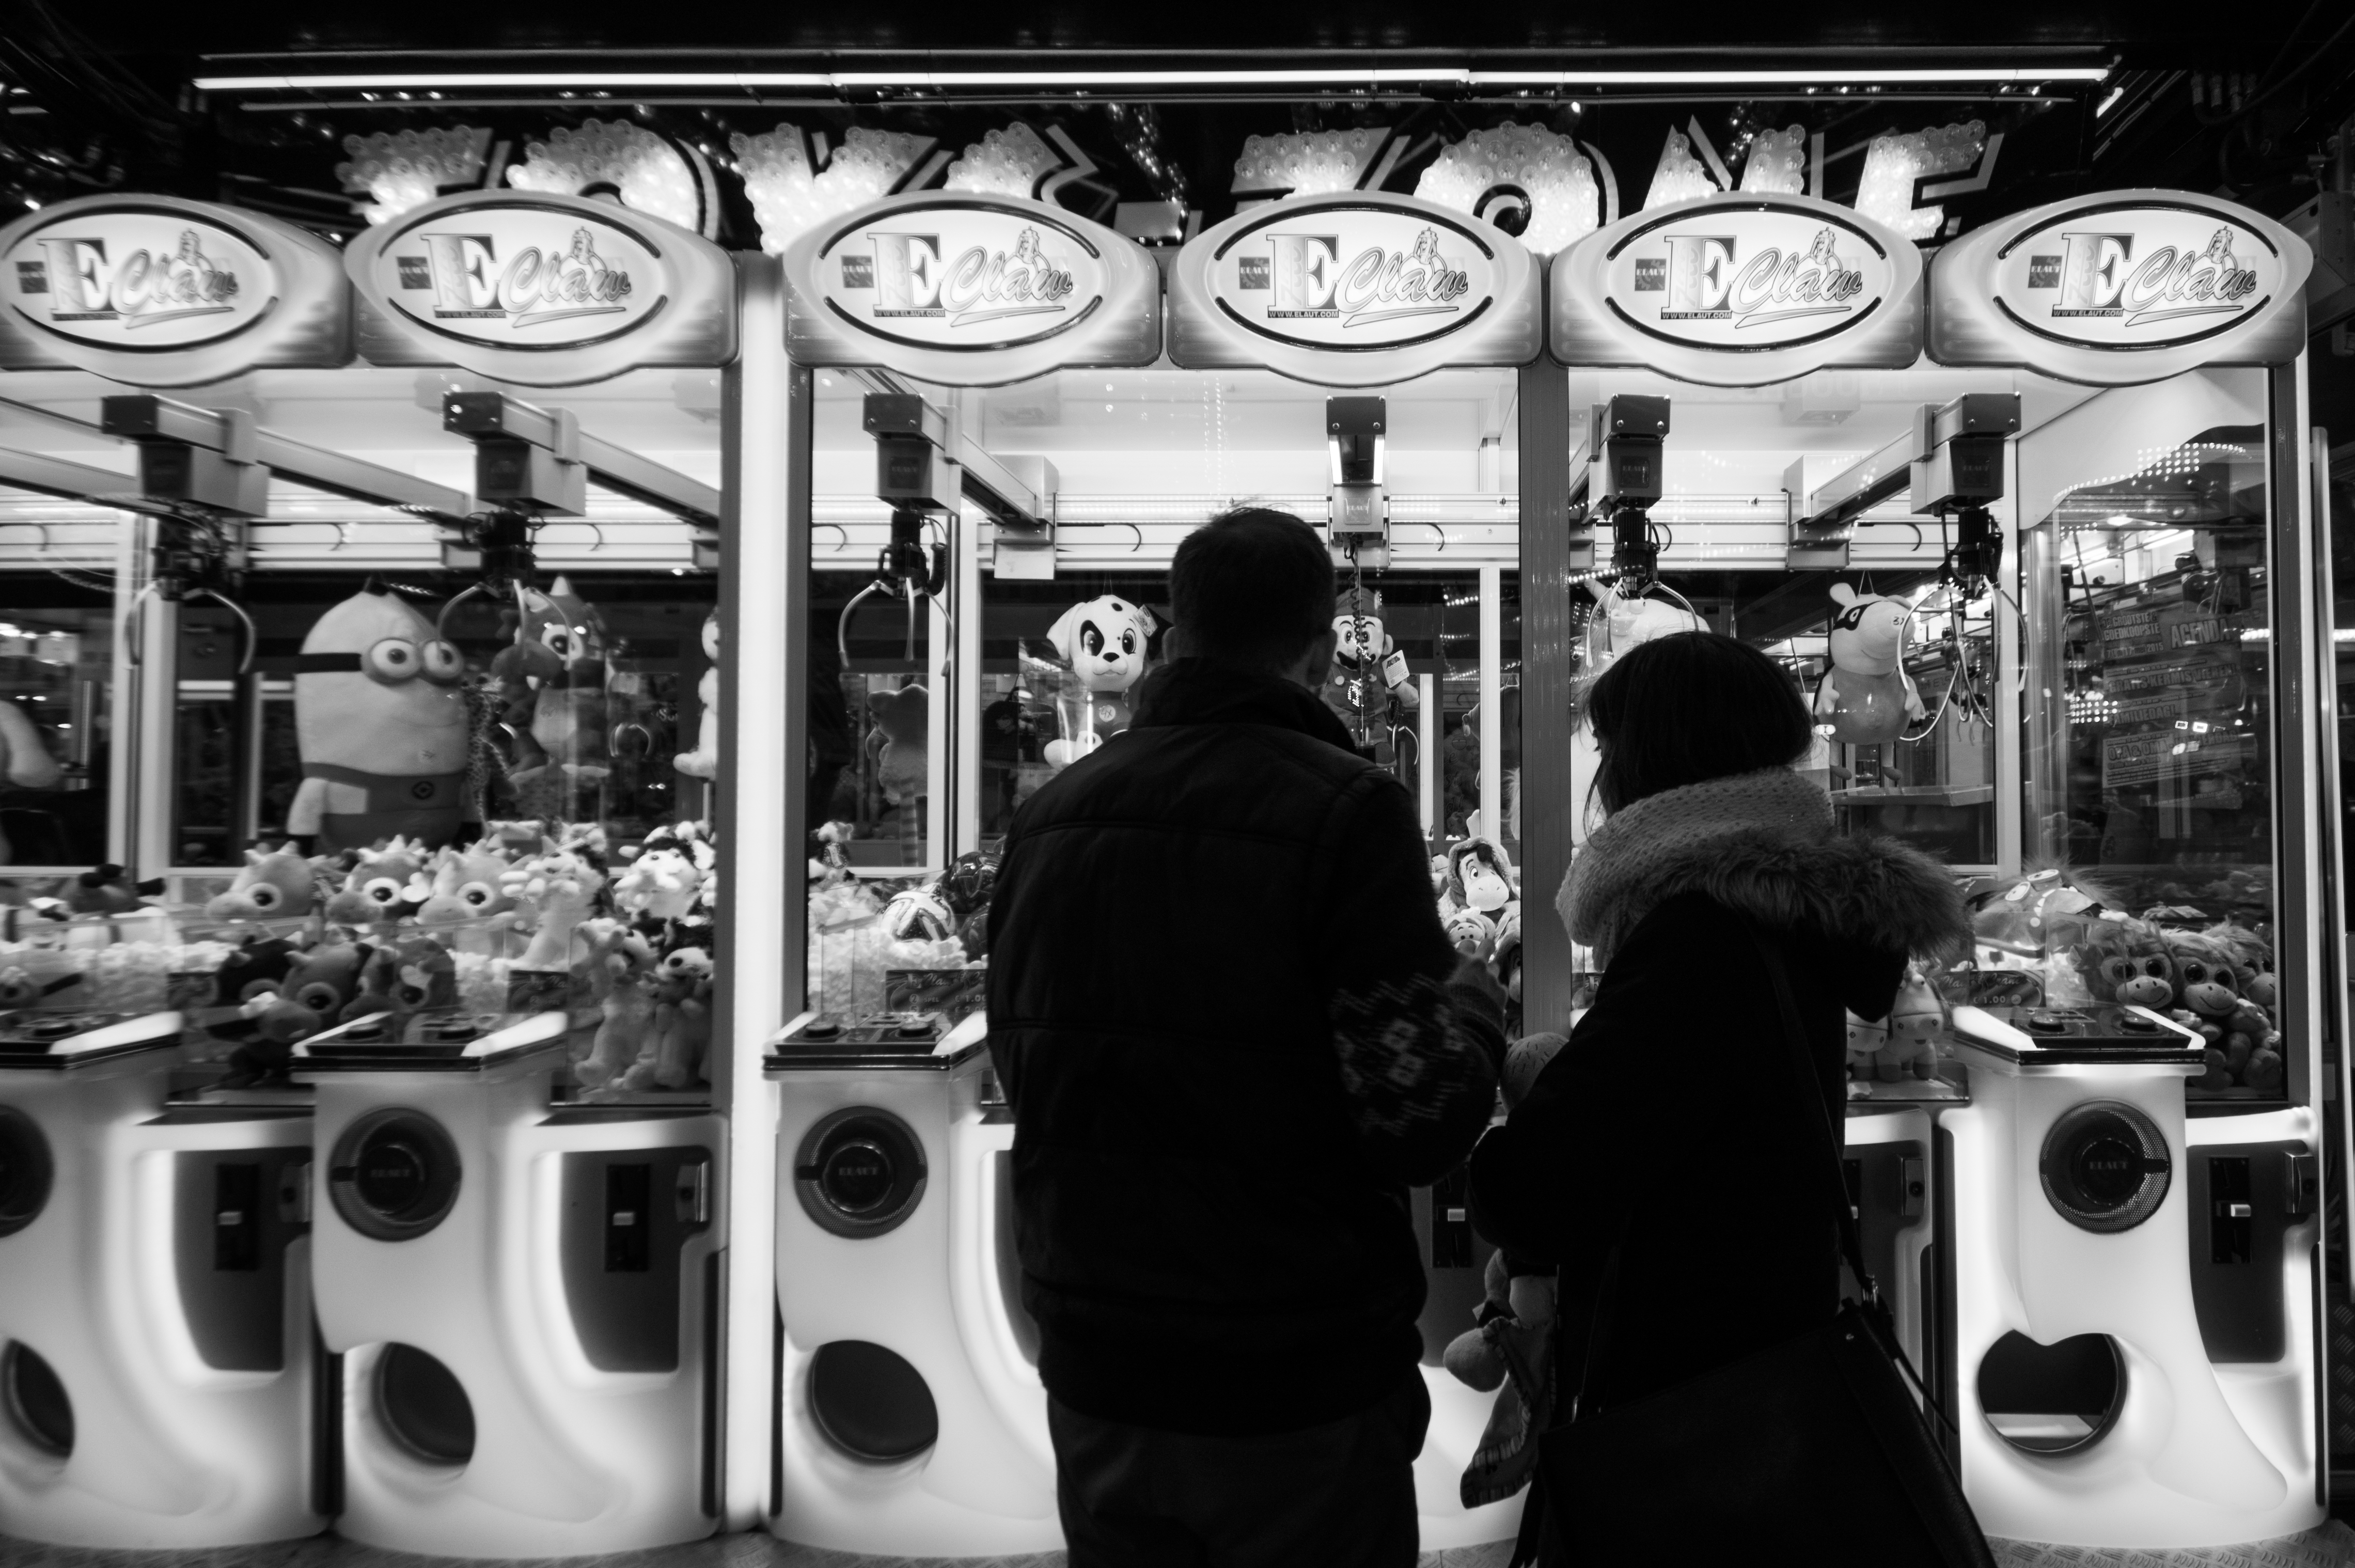
man, black and white, people, woman, white, couple, playing, black, monochrome, photograph, image, monochrome photography, claw machines